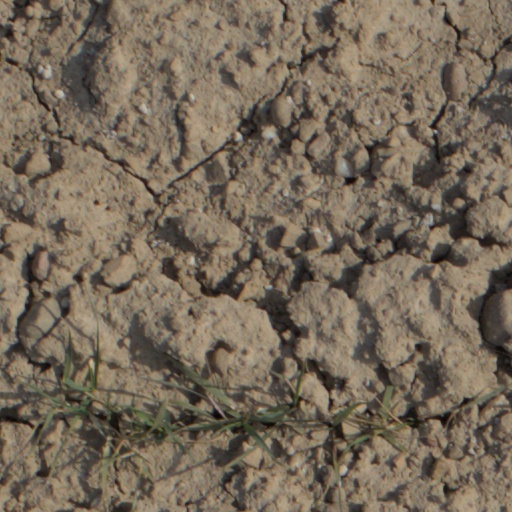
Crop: wheat